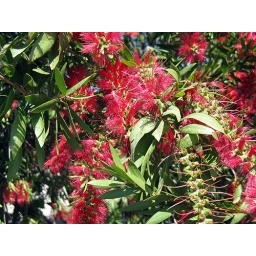
A weird tree with red fronds in Corpus Christi.